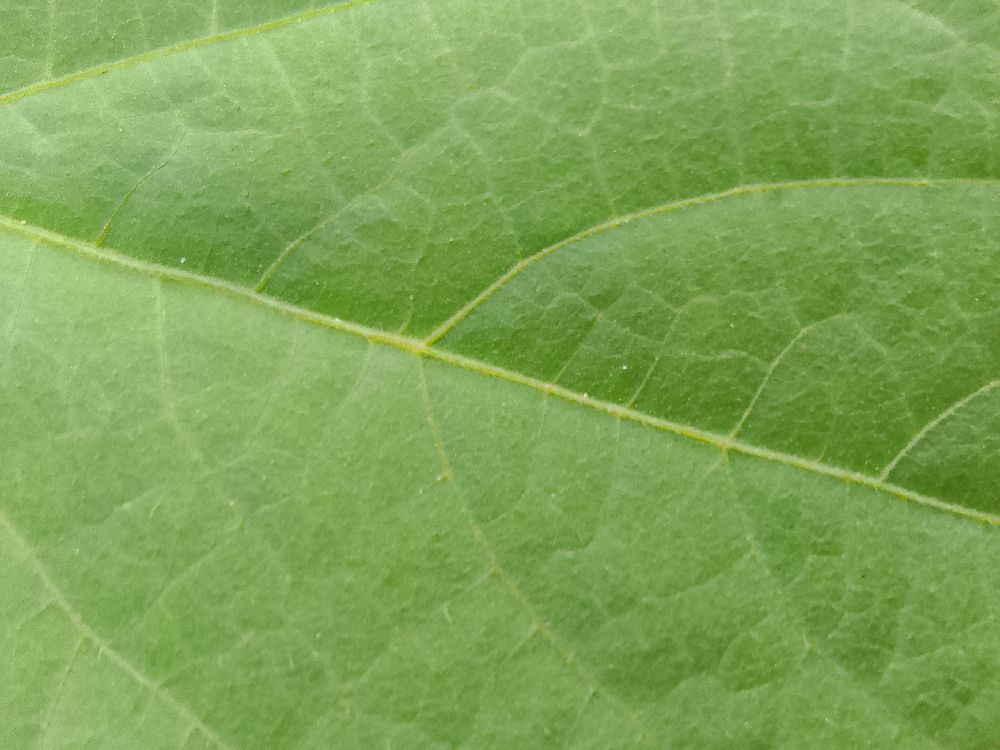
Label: healthy